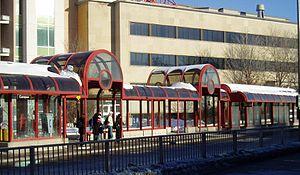
uOttawa est une station de métro léger située à Ottawa, Ontario. Elle est située sur la ligne de la Confédération du réseau O-Train. Elle est située sur le campus principal de l'Université d'Ottawa.